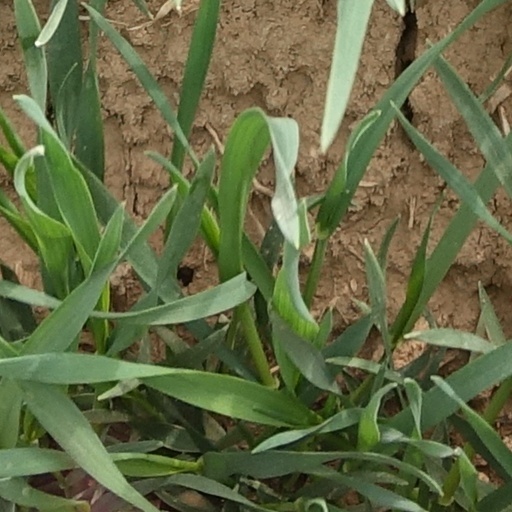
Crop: wheat